Catholic Church in Kuwait

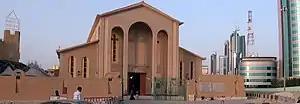
Holy Family Cathedral, Kuwait City.

The Catholic Church in Kuwait is part of the worldwide Catholic Church, under the spiritual leadership of the Pope in Rome.